Reg Baker

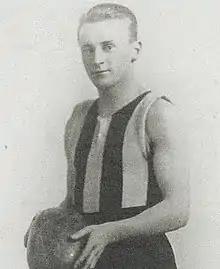
Baker during his Collingwood career

Arthur Reginald Baker (18 September 1899 – 1 September 1977) was an Australian rules footballer who played with Collingwood and Richmond in the Victorian Football League (VFL).